Van Harinxmakanaal

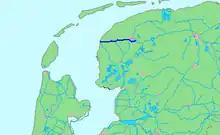
Location map of the van Harinxmakanaal in the Netherlands

The van Harinxmakanaal is a major canal in western Frisland. It runs from the sea at Harlingen eastwards to Leeuwarden. Major places along the canal include Franeker, Dronrijp and Deinum. The canal is 37.5 kilometers long. It was named after Pieter Albert Vincent van Harinxma thoe Slooten in 1950 who was King's Commissioner to Friesland from 1909 to 1945. Prior to this date it was called Harlinger Trekvaart. However this was widened and deepened, and a few corners cut off in 1951. At Suawoude it joins the Prinses Margriet Canal.